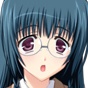
Portrait style: Anime Portrait